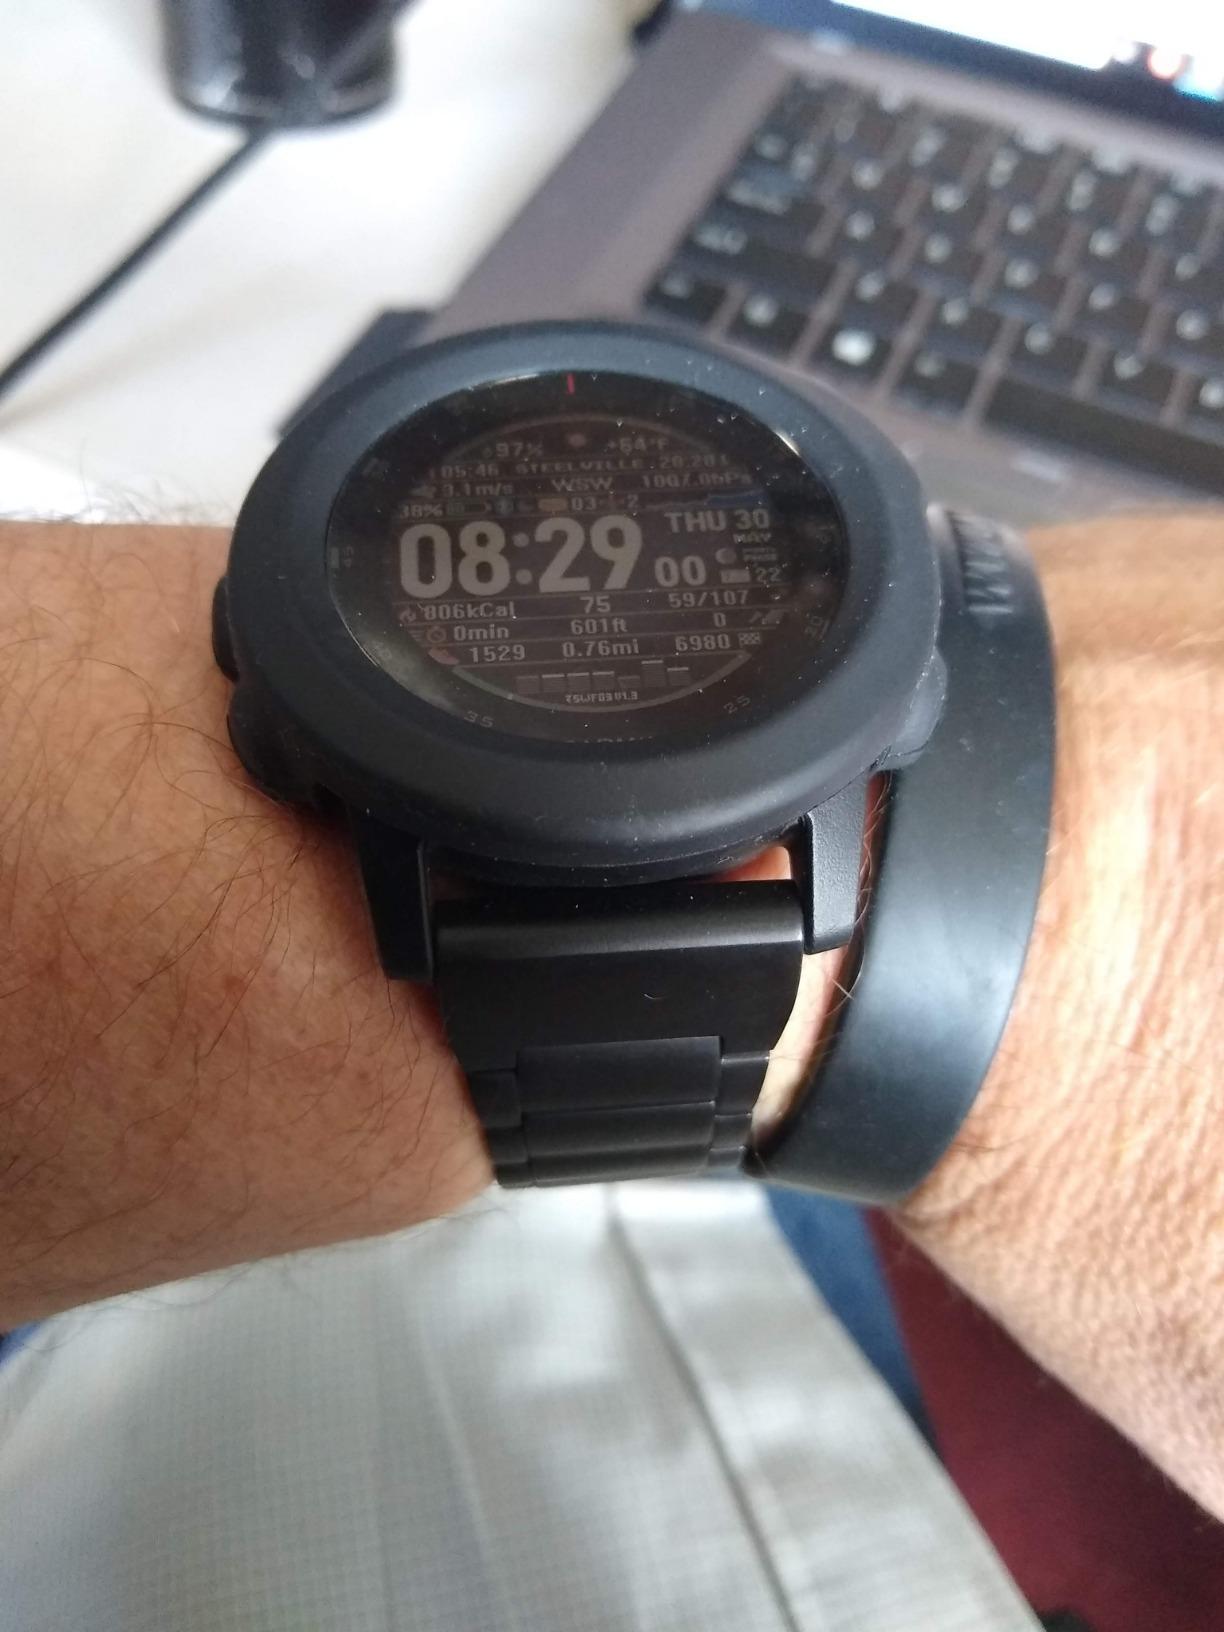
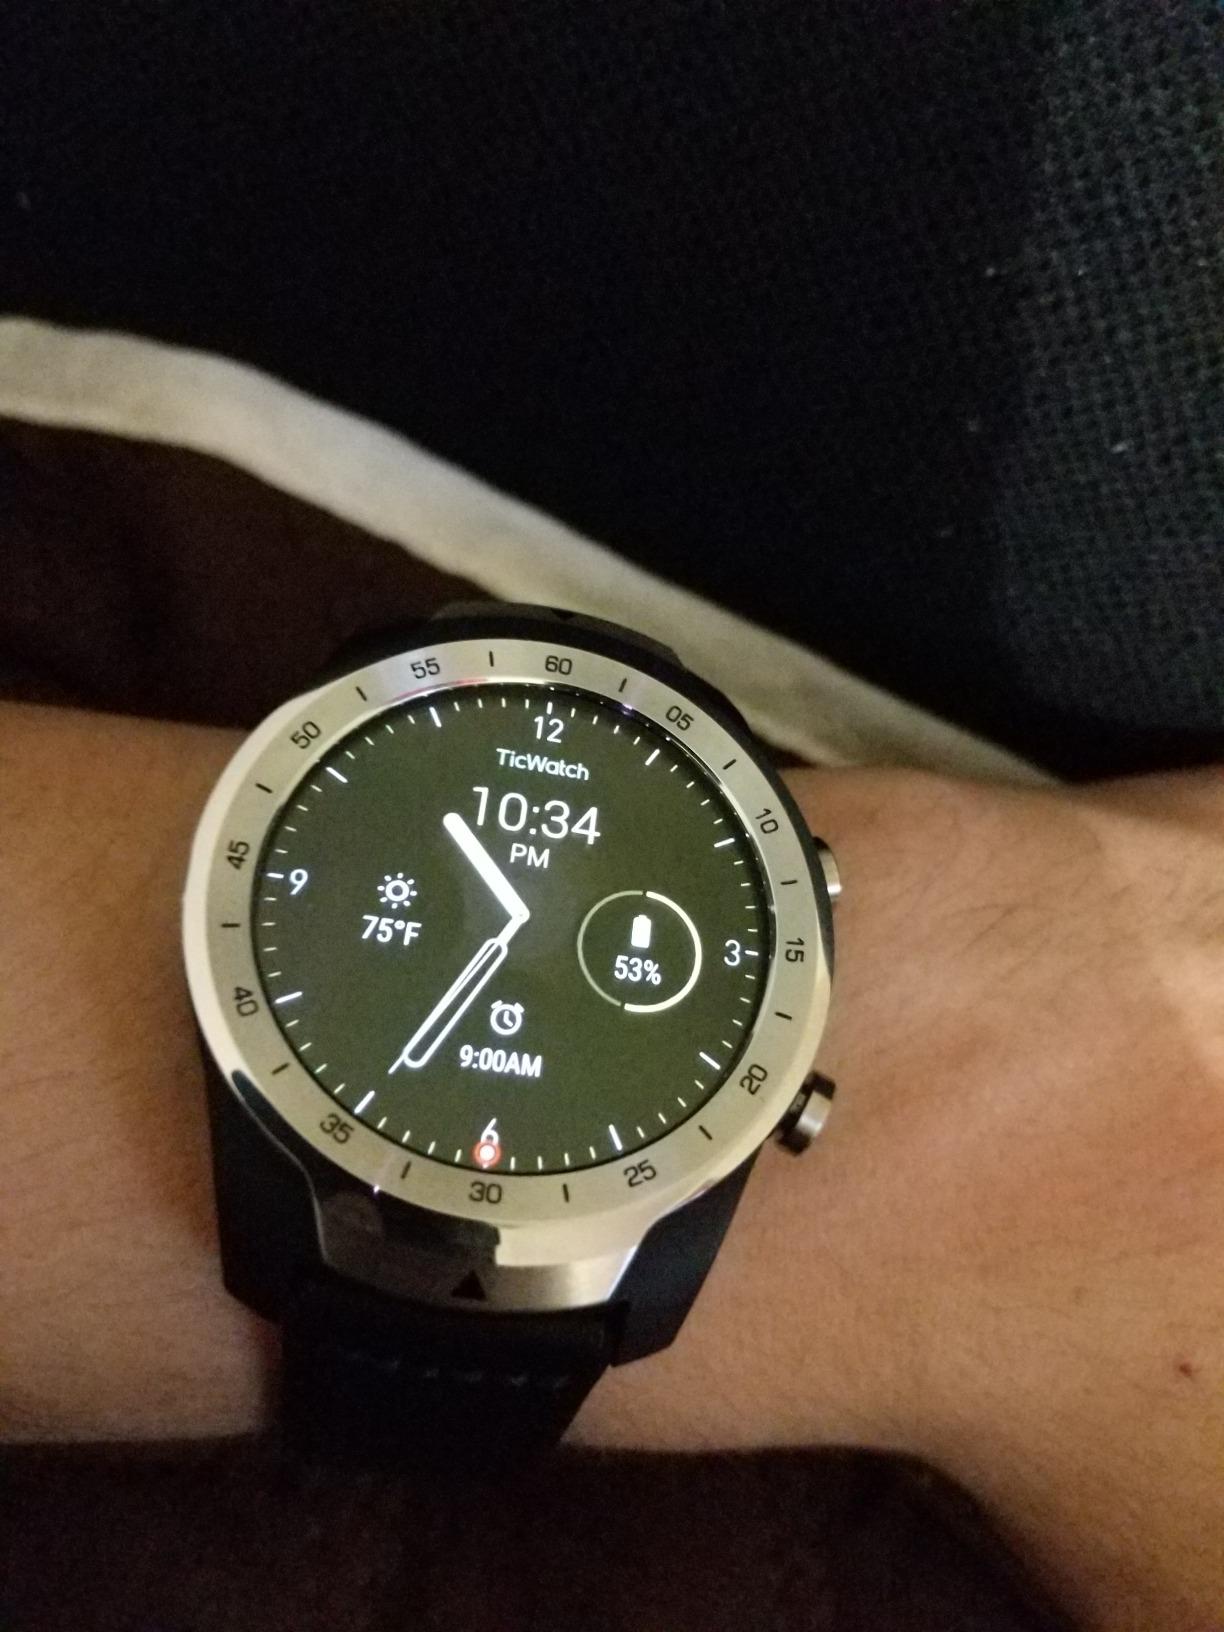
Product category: smartwatch
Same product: no